Tibouren

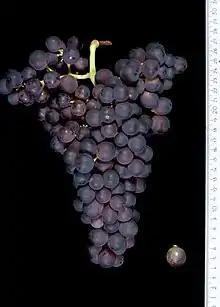

Tibouren or Rossese di Dolceacqua is a red French wine grape variety that is primarily grown in Provence and Liguria but originated in Greece and possibly even the Middle East. Intensely aromatic, with an earthy bouquet that wine expert Jancis Robinson describes as "garrigue", Tibouren is often used in the production of "rosés".